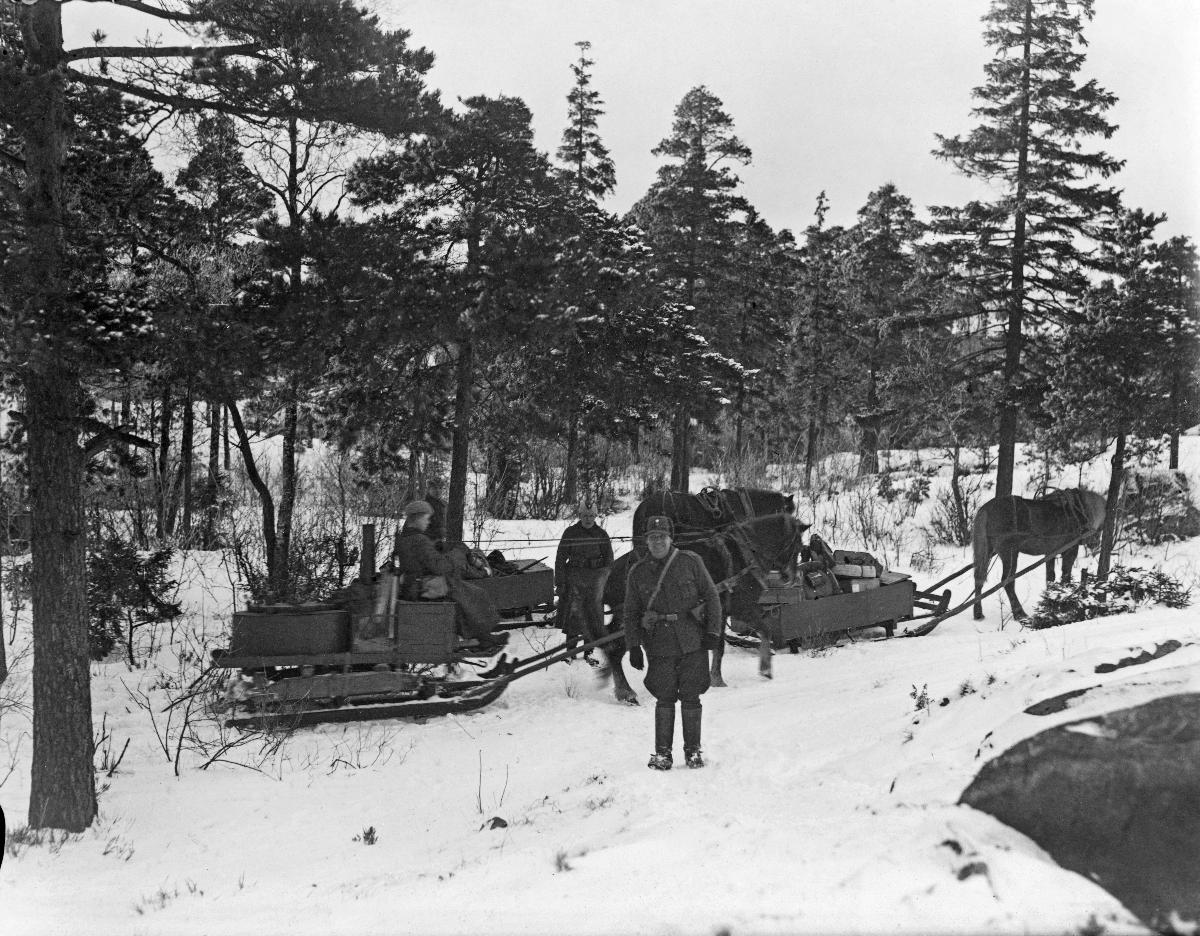
Suomen Valkoisen Kaartin konekiväärirekiä Pasilassa; Machine gun sleighs of the Finnish White Guard in Pasila
sisällön kuvaus: Suomen Valkoisen Kaartin konekiväärirekiä Pasilan metsässä 29.2.1932. content description: Machine gun sleighs of the Finnish White Guard in Pasila woods 29.2.1932.
Vuosi: 1932
Paikka: Suomi; Suomi, Uusimaa, Helsinki; Suomi, Uusimaa, Helsinki, Pasila Helsinki
Aiheet: sotilaat; valkokaartit; reet; Mäntsälän kapina; lapuanliike; soldiers; white guards; sleighs; Mäntsälä rebellion; Lapua movement; white guard; machine guns; unrest; Mäntsälä mutiny; rebellion; soldater; vita garden; slädar; Mäntsäläupproret; Lapporörelsen